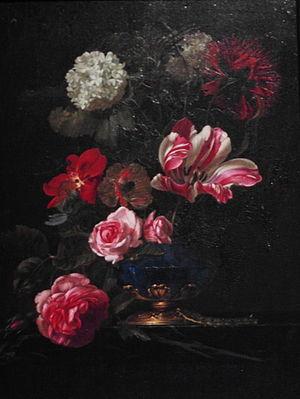
Vase de fleurs
Le musée des Augustins est le musée des beaux-arts de Toulouse en Haute-Garonne. Créé par décision du 23 décembre 1793 et ouvert en 1795, il est abrité dans l'ancien couvent des Augustins de Toulouse. Il rassemble des collections importantes de peinture et de sculpture.